Long John Peter

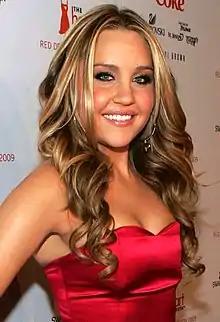
Amanda Bynes guest starred as Anna.

"Long John Peter" was written by Wellesley Wild and directed by Dominic Polcino. According to consulting producer Tom Devanney, Wild came up with the pirate story when he had been out of work for four weeks. Creator Seth MacFarlane pitched the structure of the Chris and Peter story, which is, according to executive producer David A. Goodman, the same story as in MacFarlane's pilot "The Life of Larry". Actress Amanda Bynes guest starred as Chris's love interest Anna, and Goodman praised her performance.